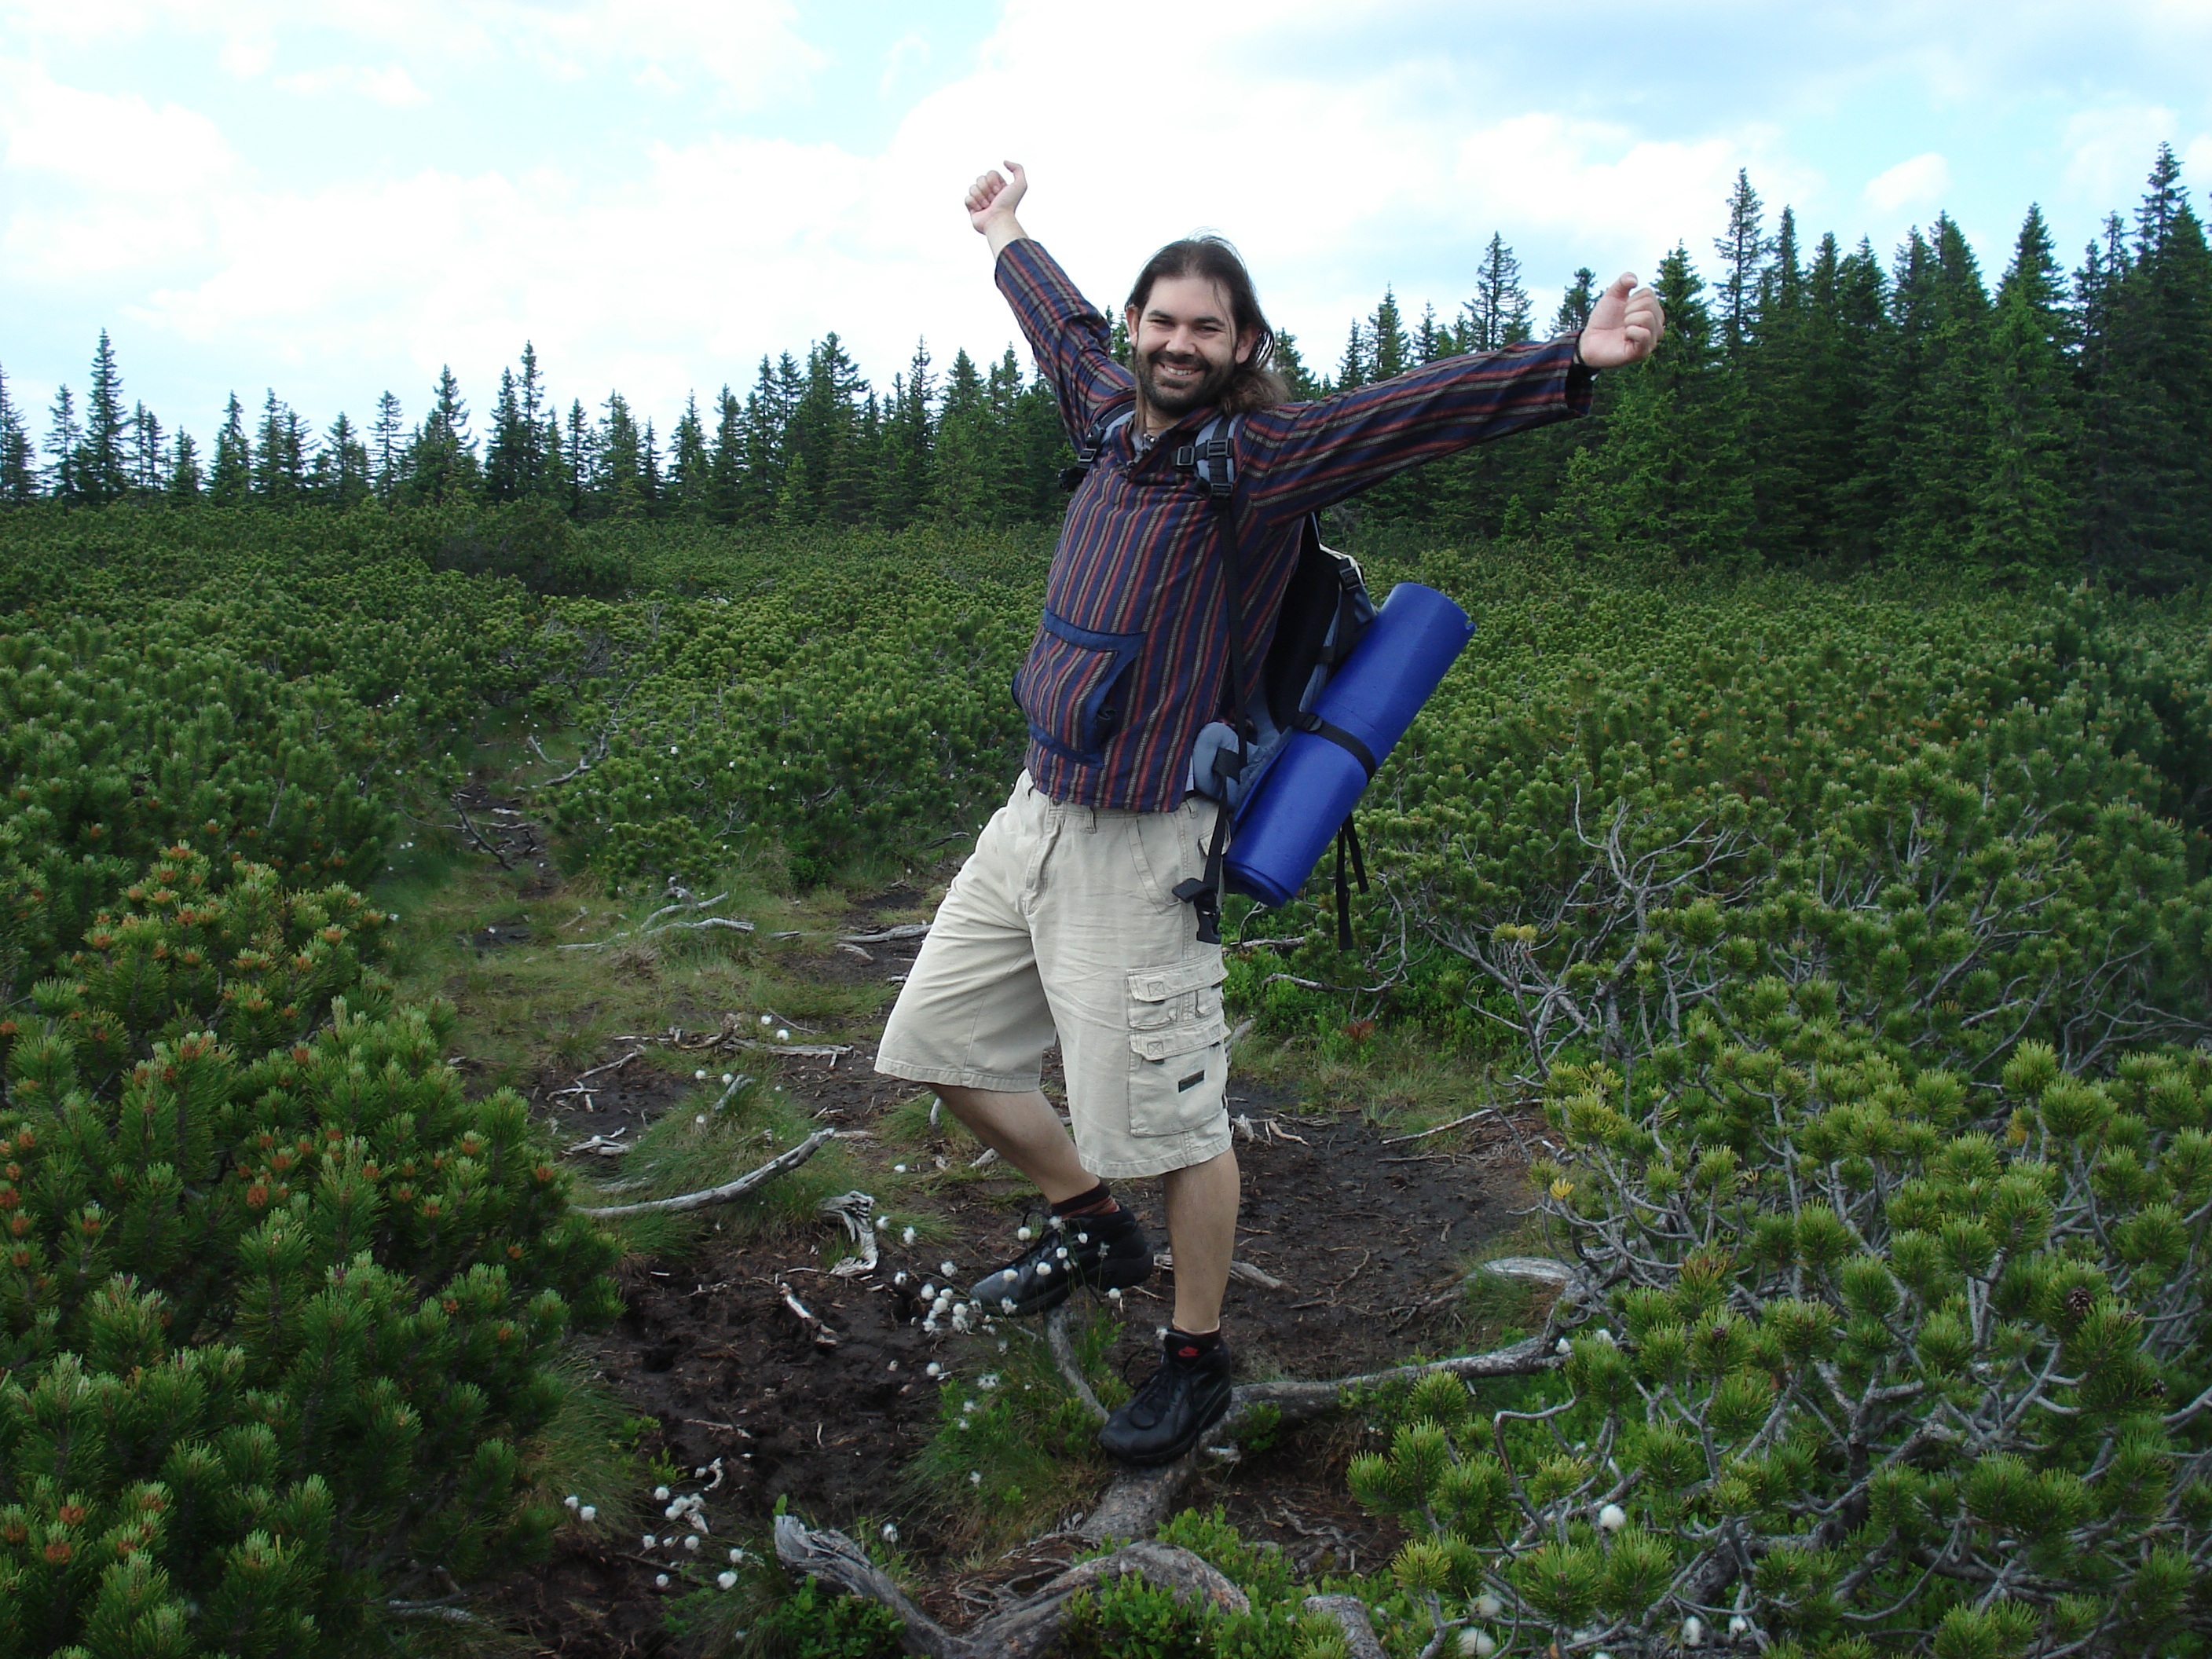
man, tree, nature, forest, wilderness, person, people, adventure, backpack, male, green, freedom, agriculture, lifestyle, healthy, smiling, ridge, smile, caucasian, fun, happy, happiness, pines, joy, habitat, handsome, adult, friendly, screenshot, confident, man smiling, smiling man